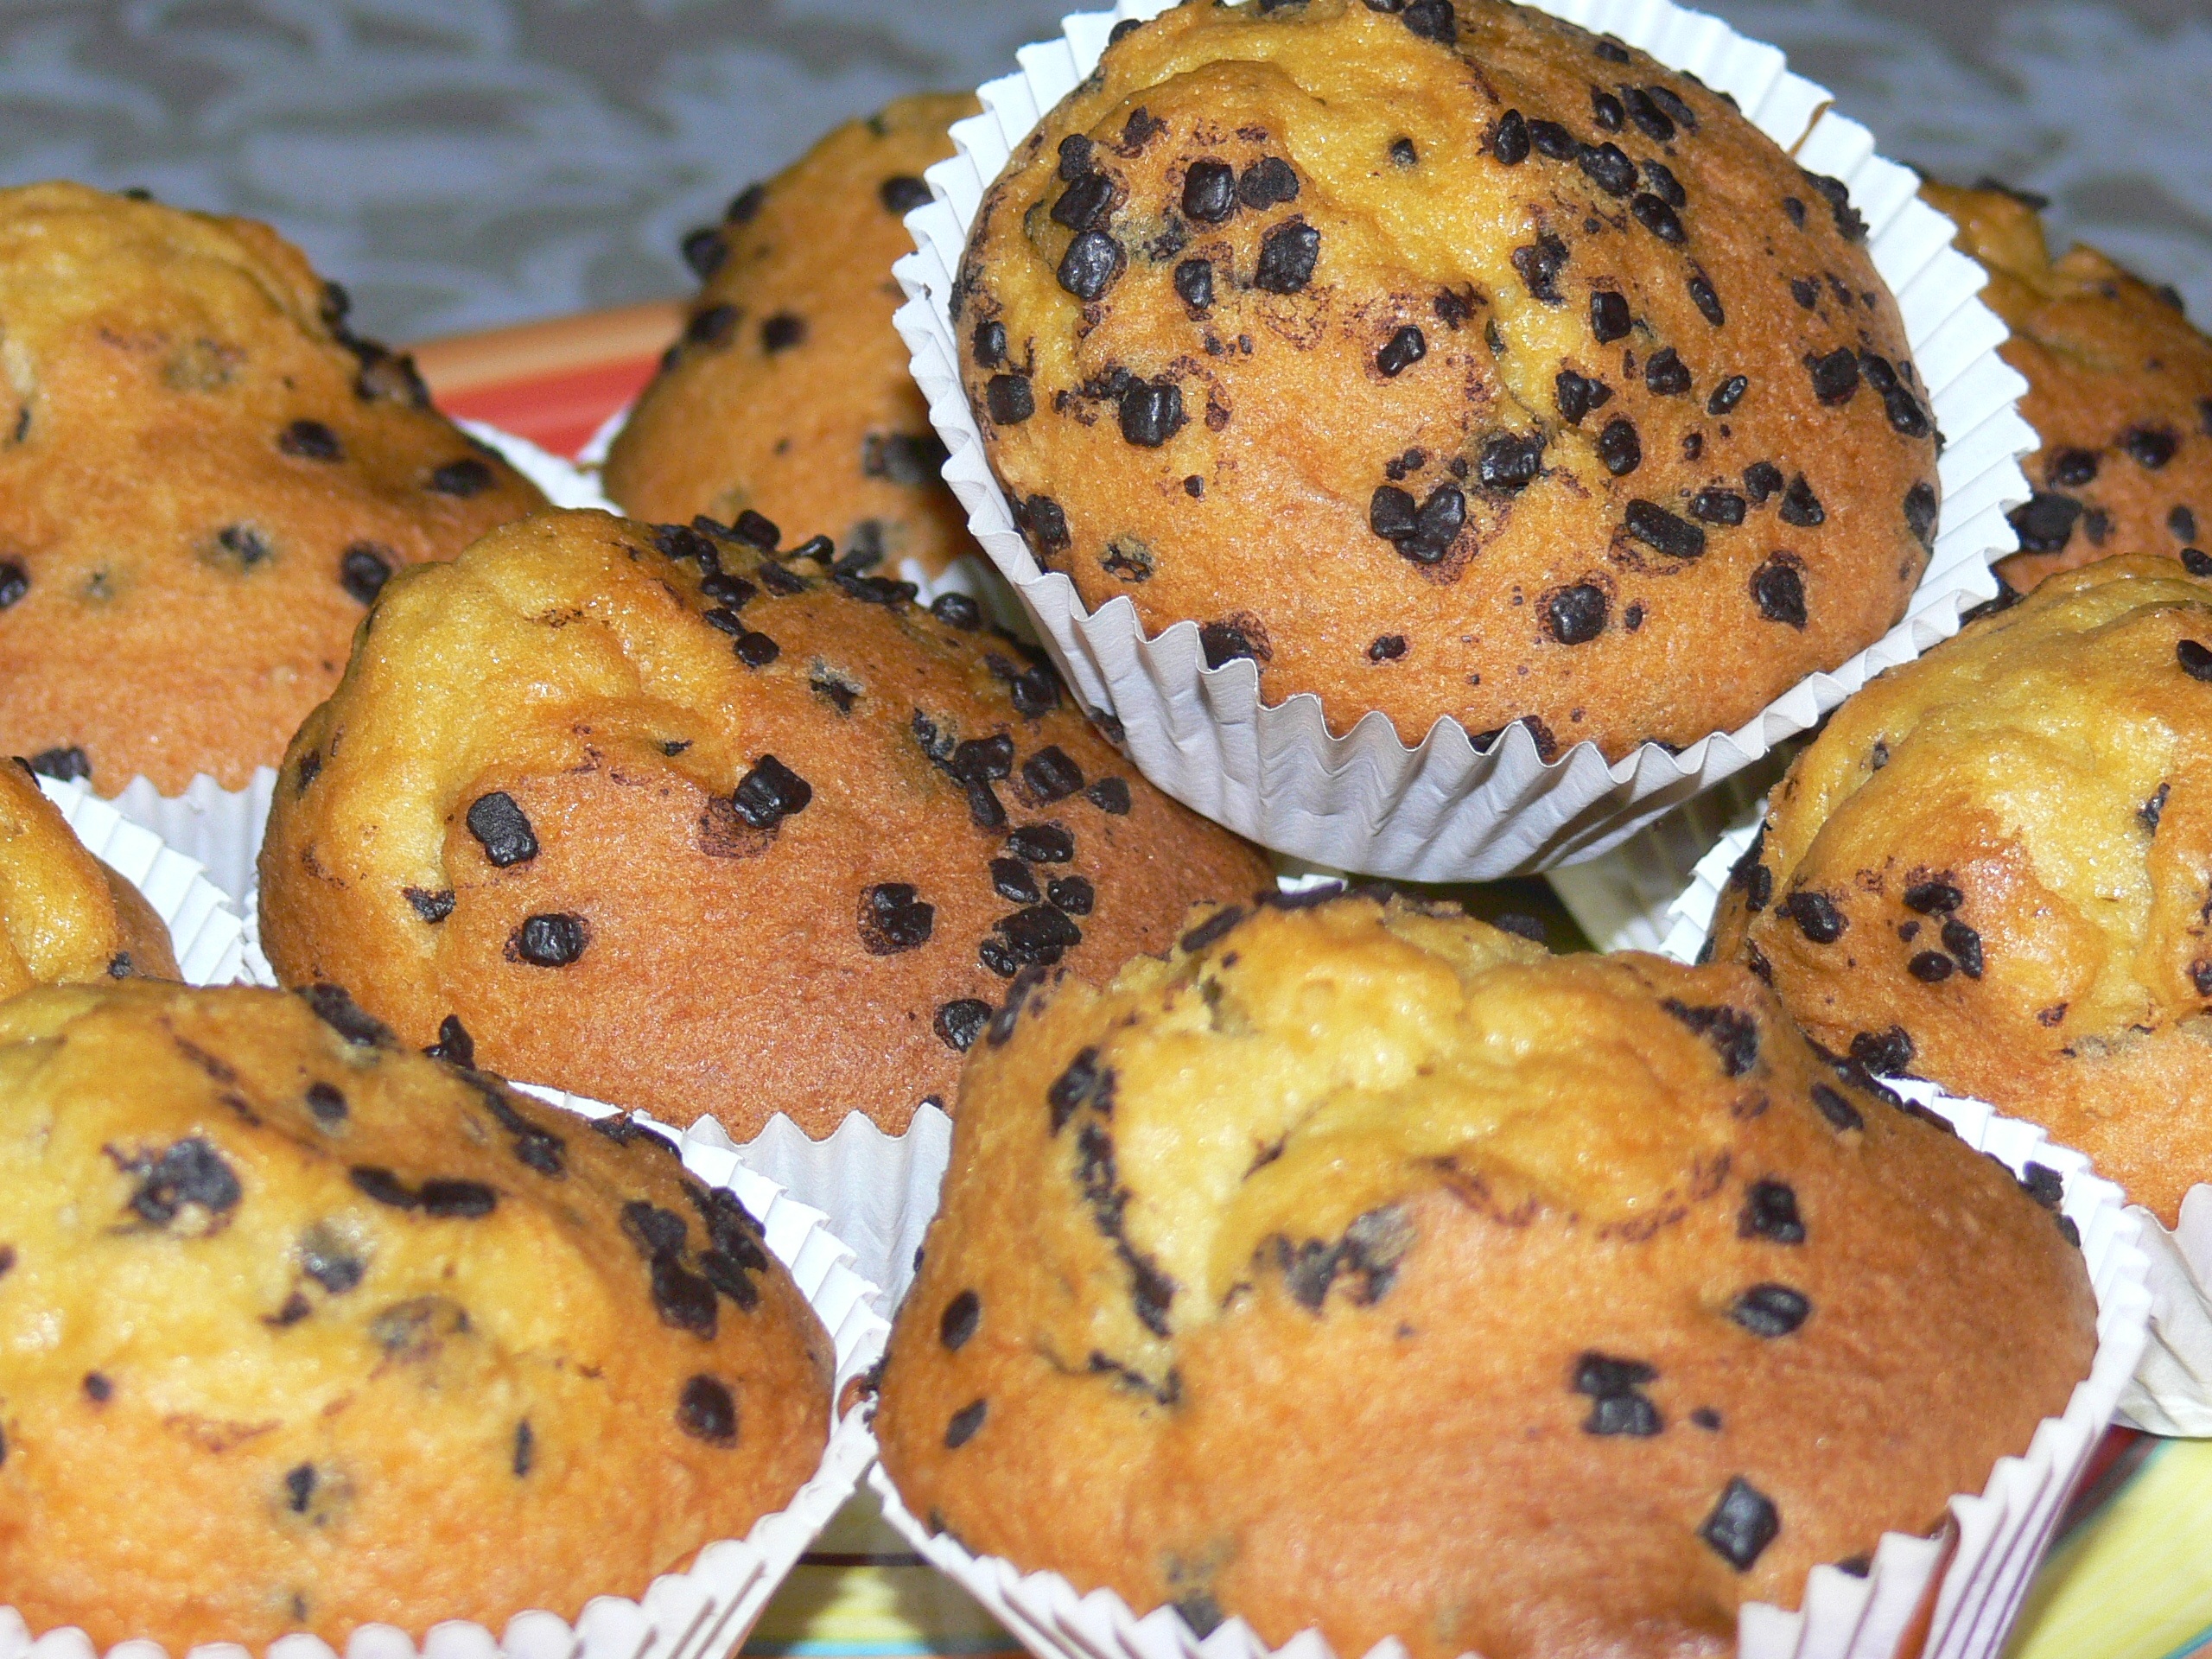
food, produce, breakfast, chocolate, baking, biscuit, dessert, muffin, cookies, decorative, muffins, baked goods, cakes, snack food